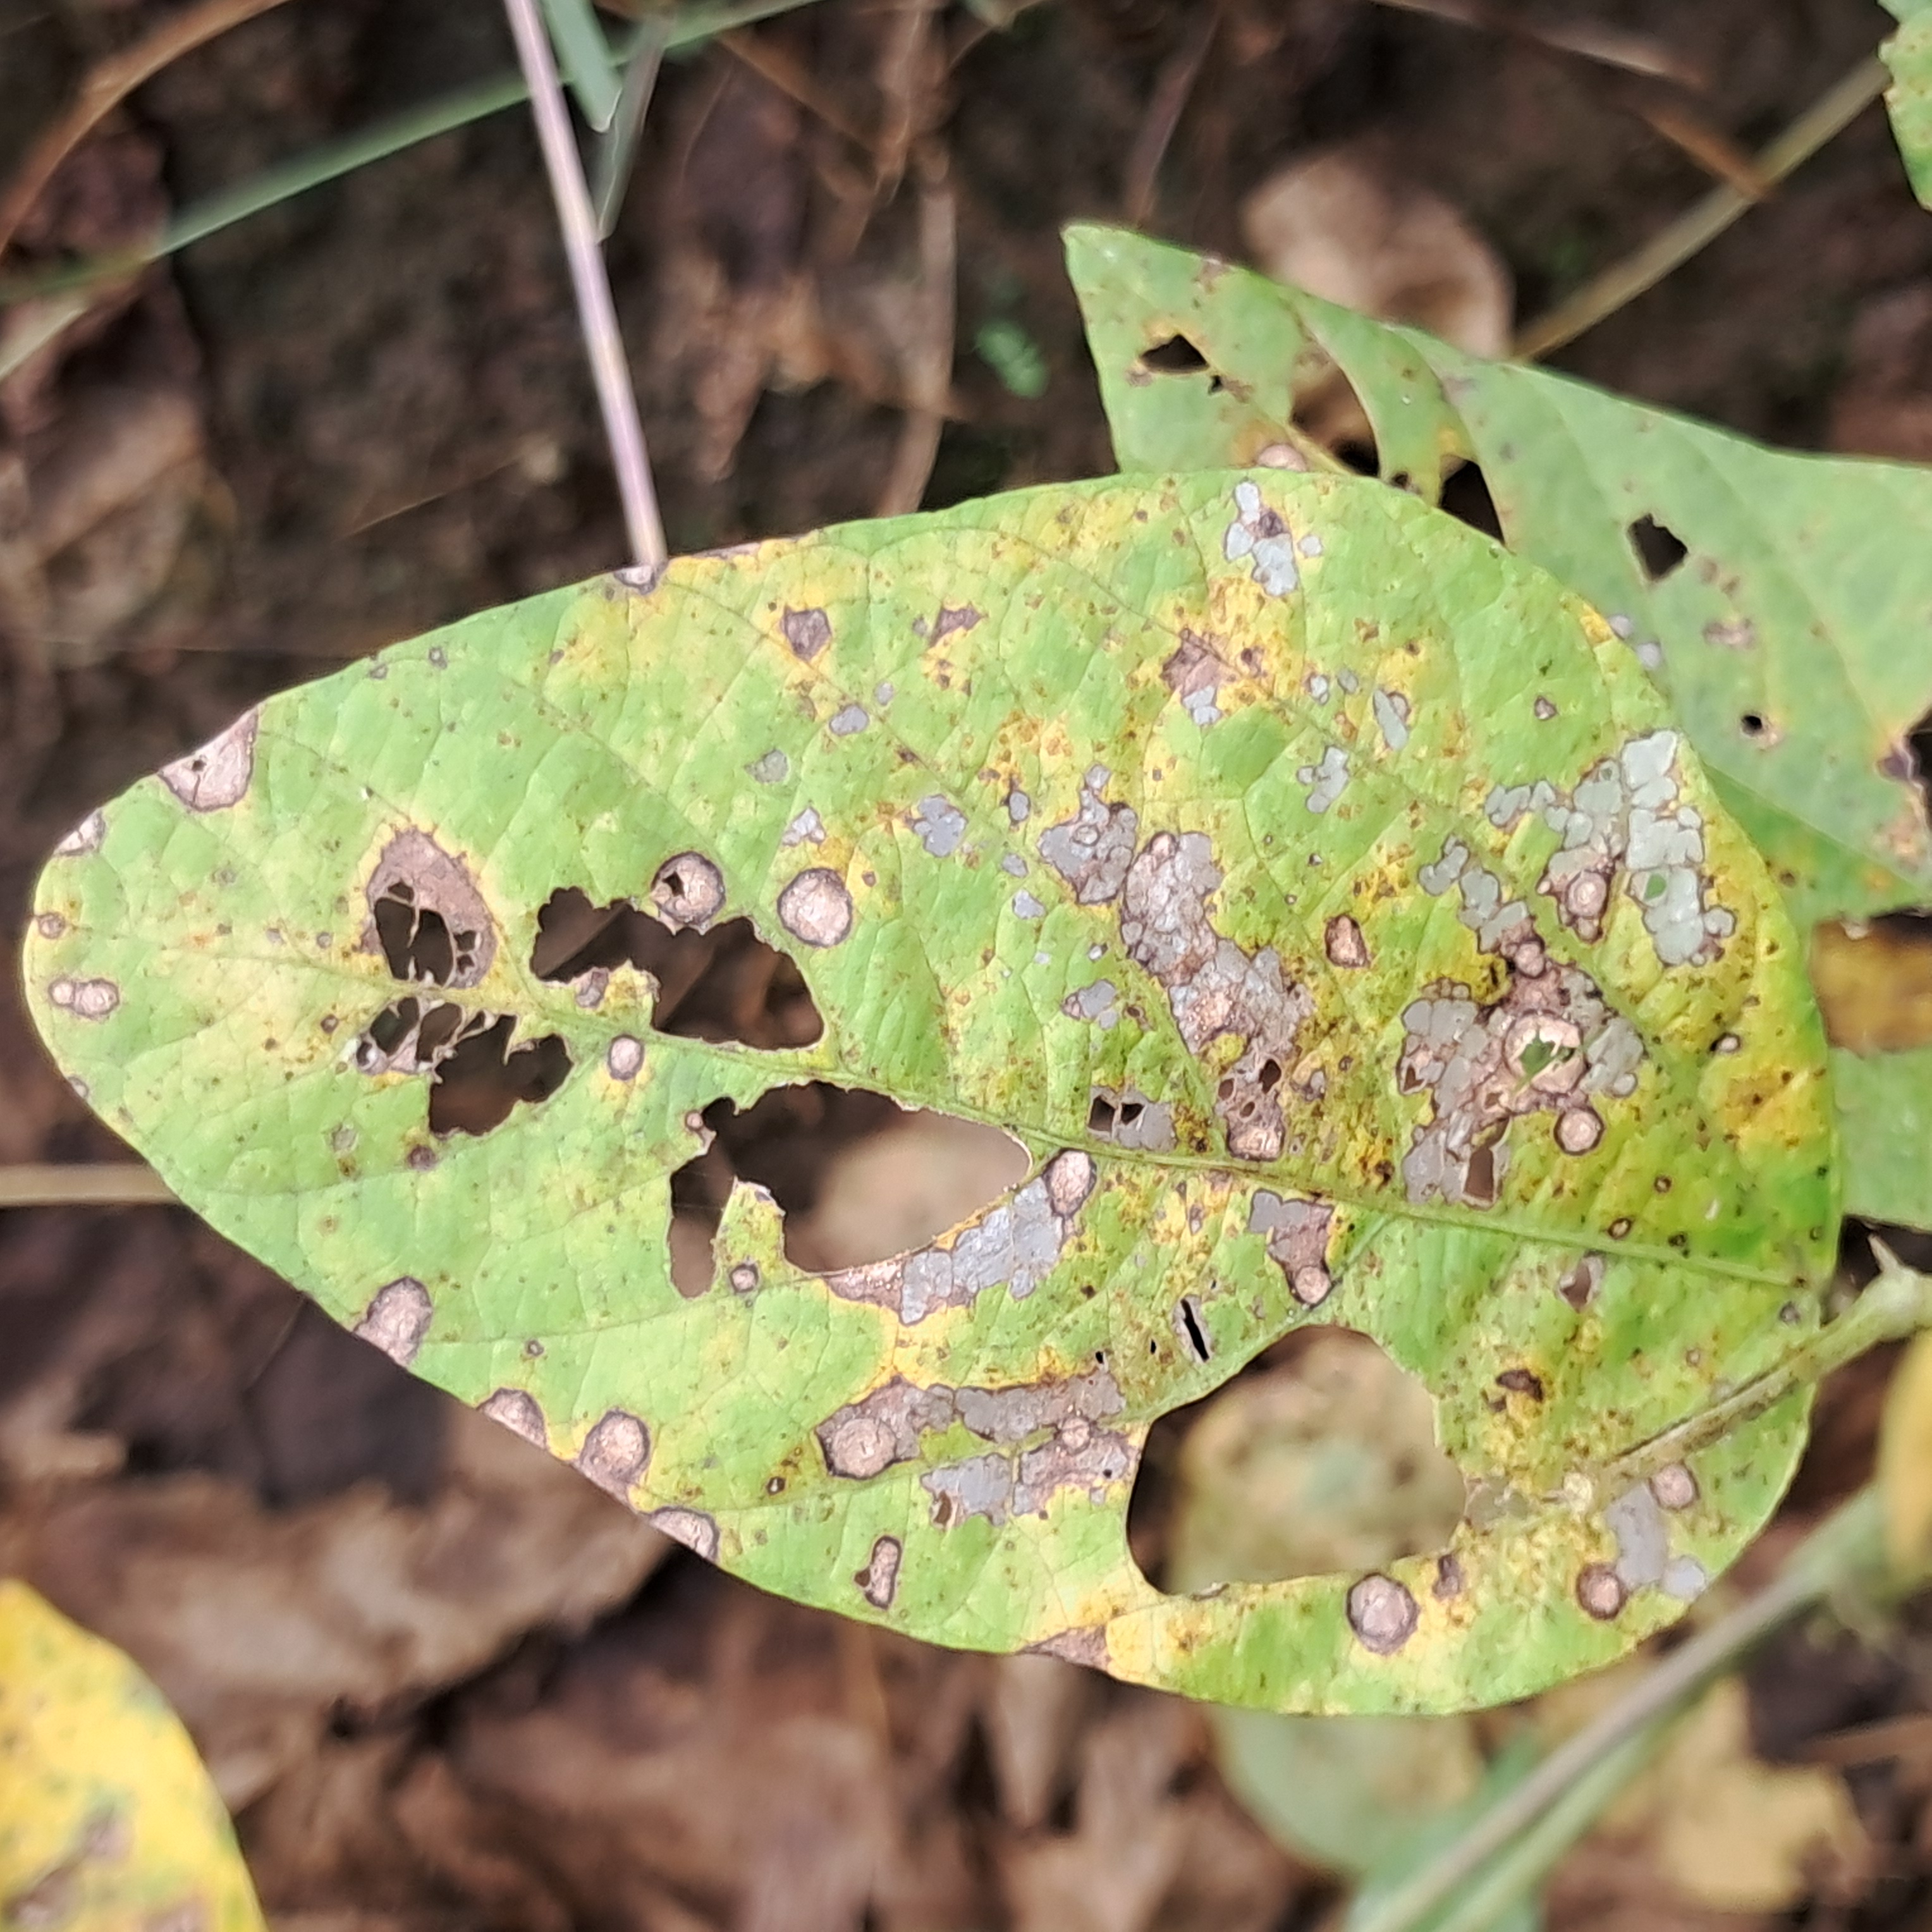
Label: Frog_Leaf_Eye